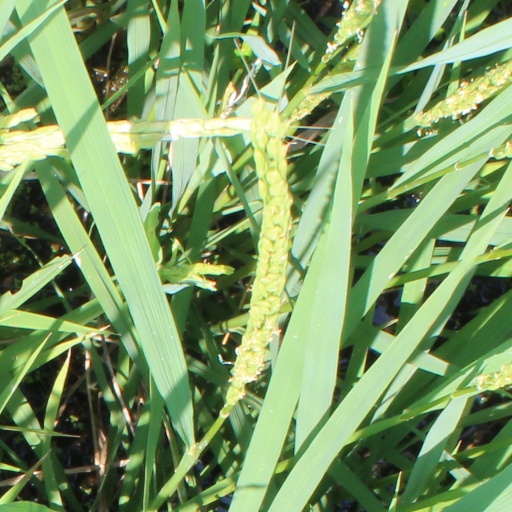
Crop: rice